525th Fighter Squadron

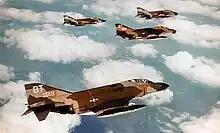
F-4Es from Bitburg AB in 1972

On 1 October 1969, the squadron was renamed the 525th Tactical Fighter Squadron and became part of the 36th Tactical Fighter Wing on 1 November. Although it still maintained two aircraft on 24-hour air defense alert status, the squadron's mission now included close air support and limited nuclear delivery as began to convert to the McDonnell Douglas F-4 Phantom II. It became the first squadron in Germany to fly the F-4E model of the Phantom, equipped with an internal gun. The 525th was nominated by USAFE for the Hughes Trophy in 1969. In 1974, USAFE again nominated the 525th for the Hughes Trophy. It had won other awards in 1970 and 1971, earning the Allied Forces Central Europe Scroll of Honor those years based on tactical evaluations of the squadron by Allied Air Forces Central Europe. In 1971, the squadron won the Guynemer Trophy for the best sector performance in 1971.